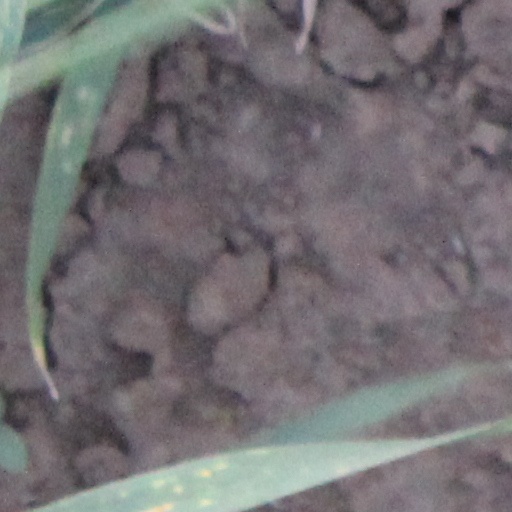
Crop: wheat